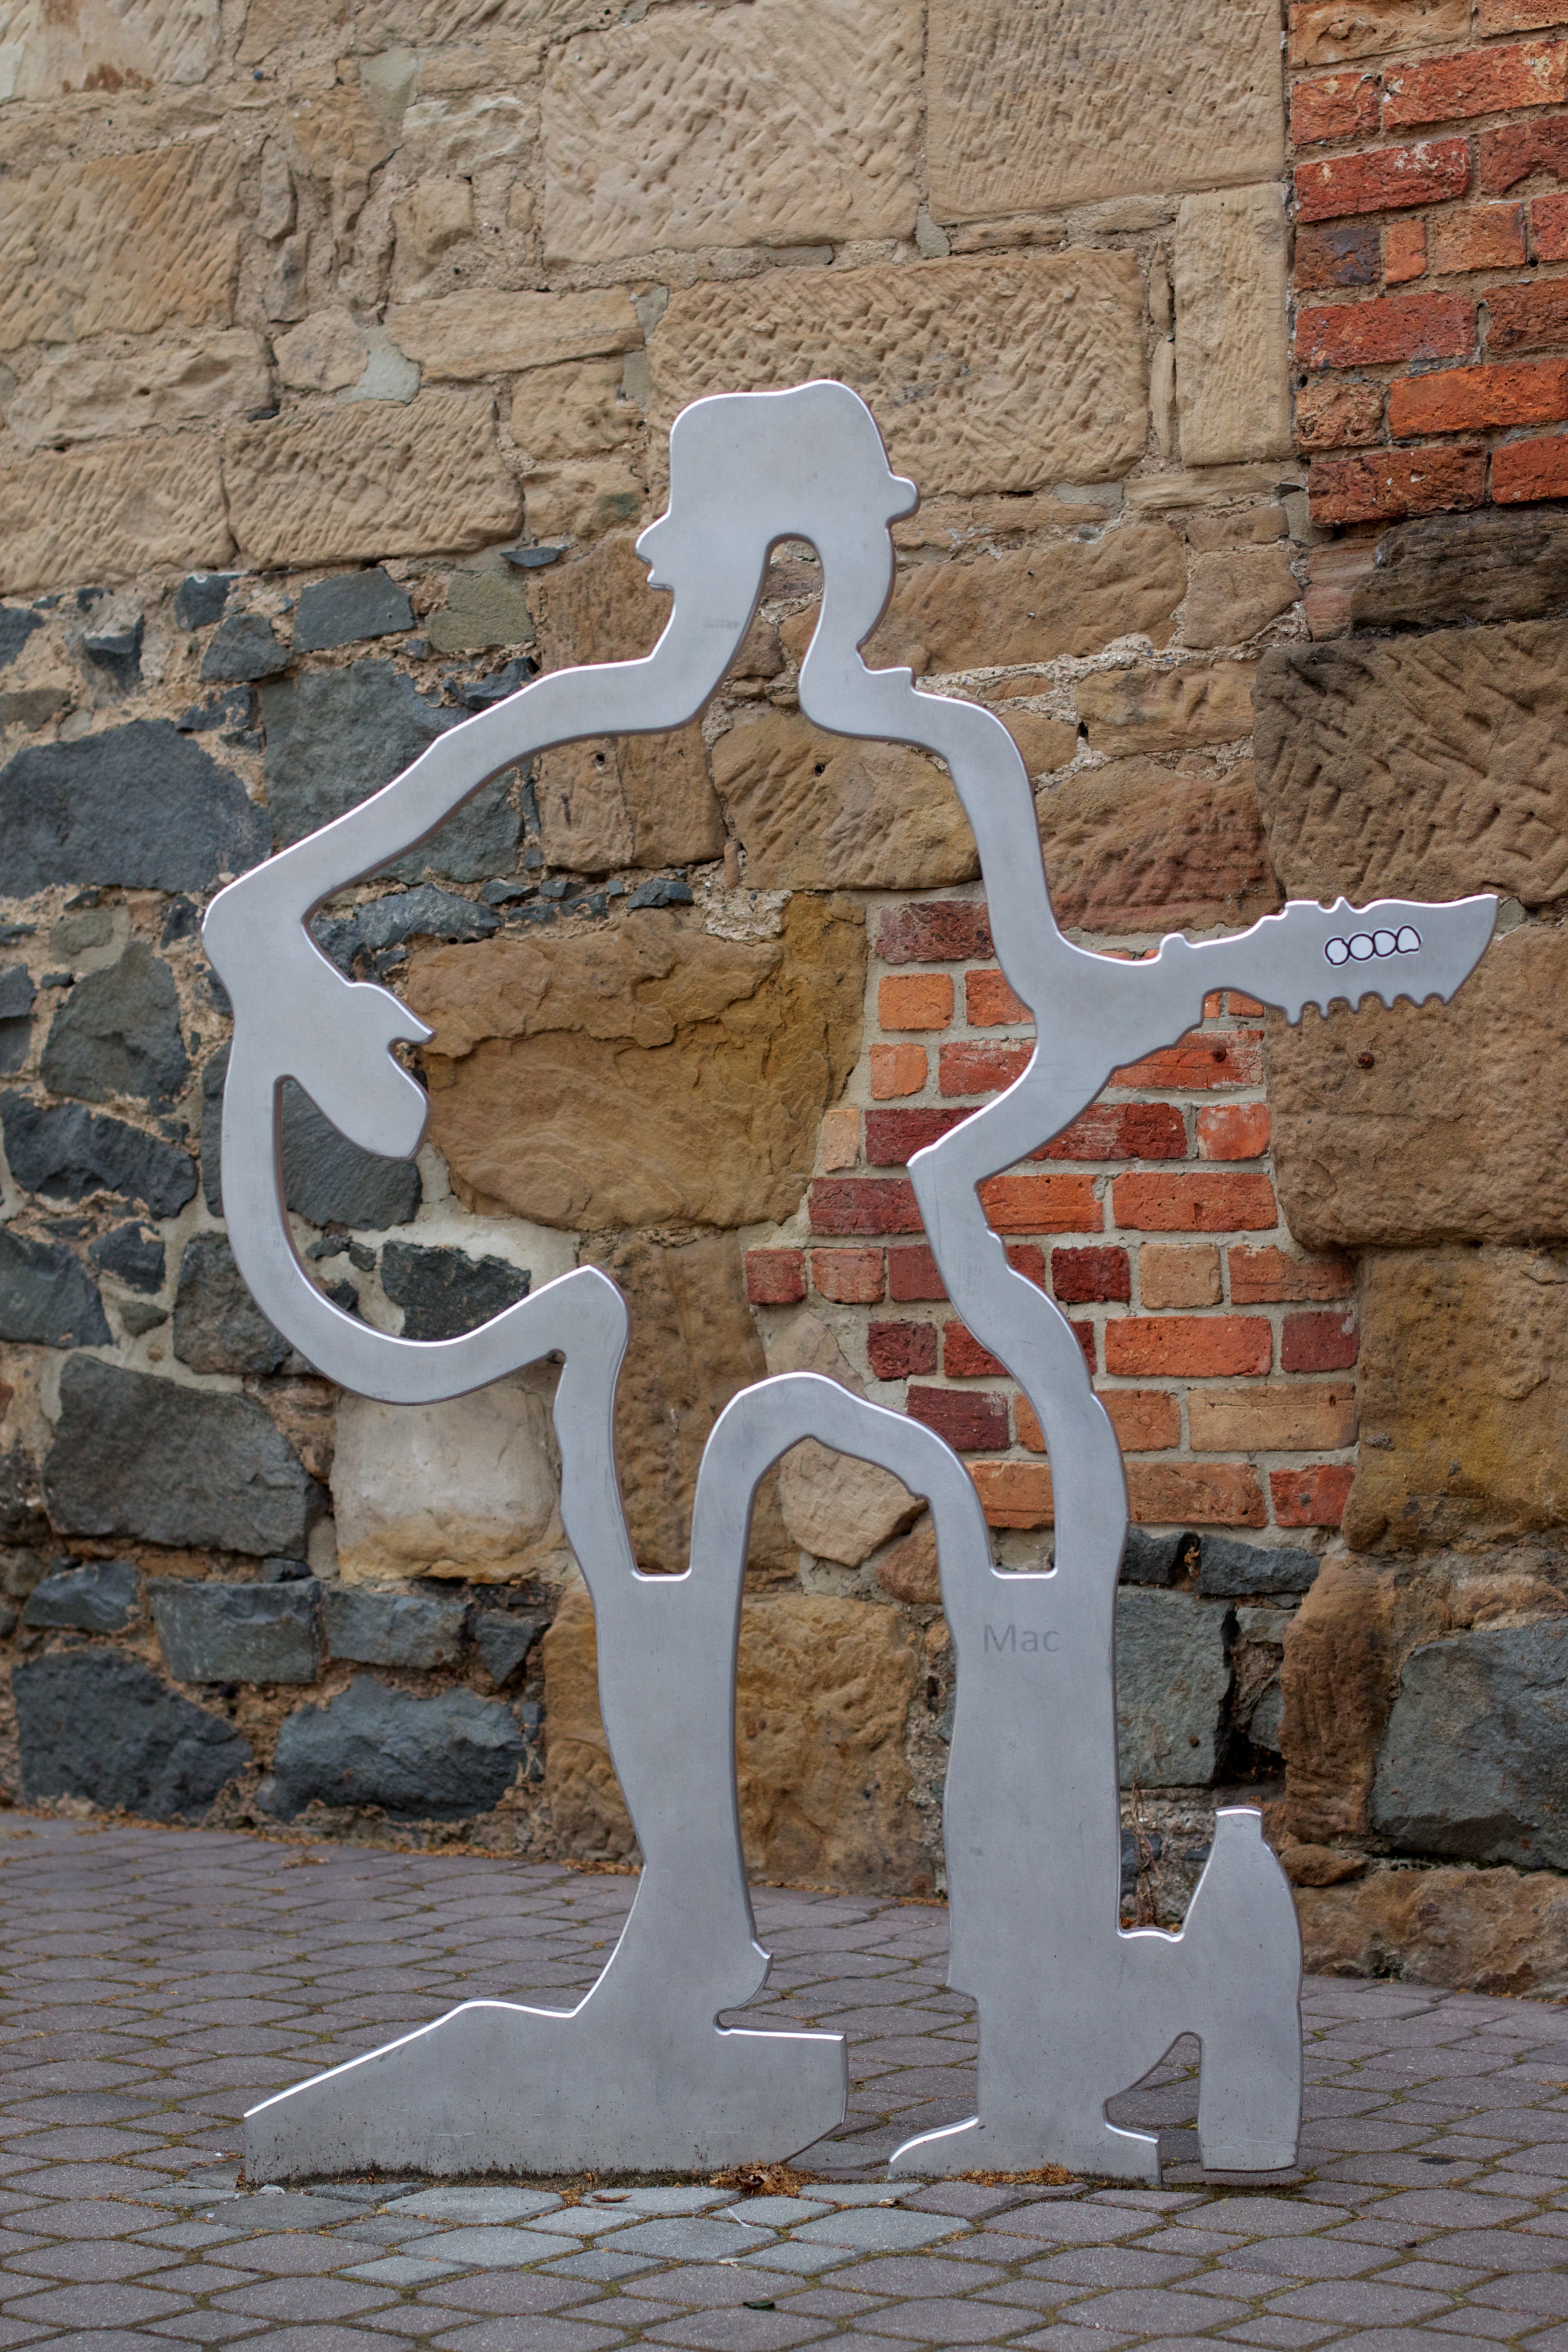
wood, number, wall, sculpture, art, carving, unplugd, auodyssey, ancient history